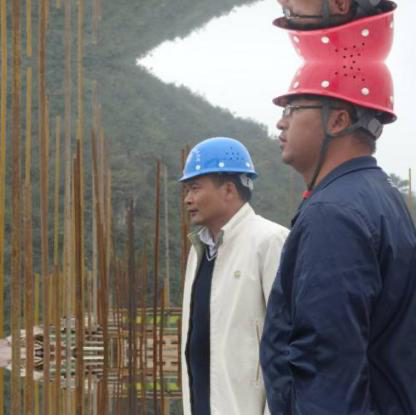
Objects in the image:
label: helmet
label: helmet
label: helmet